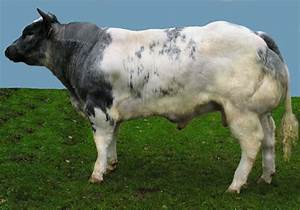
Label: mucca